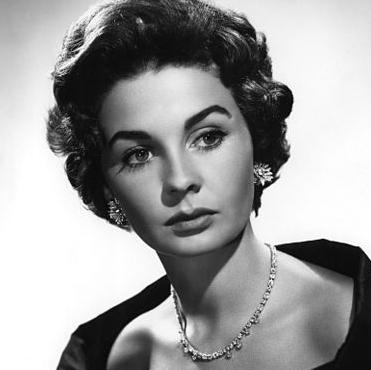
Age: 25